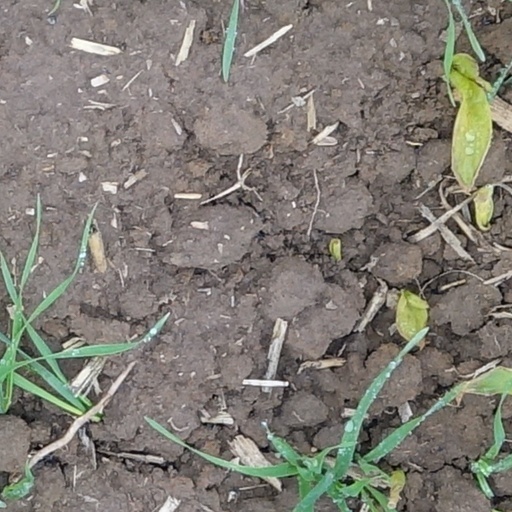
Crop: wheat